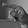
ASL letter: P